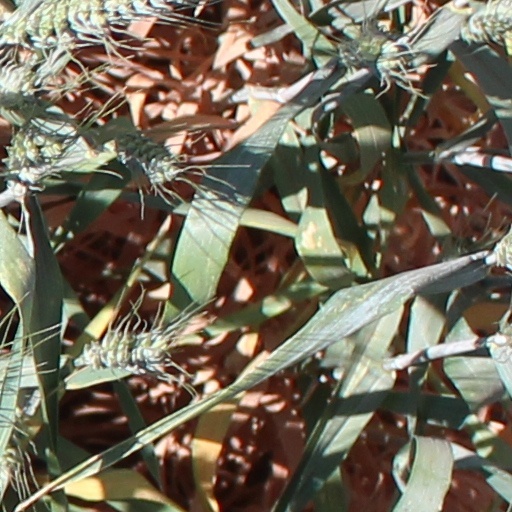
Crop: wheat